General Spanky

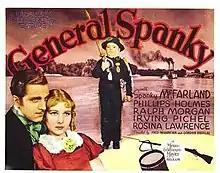

General Spanky is a 1936 American comedy film produced by Hal Roach. A spin-off of Roach's popular "Our Gang" short subjects, the film stars George McFarland, Phillips Holmes, Rosina Lawrence, Billie Thomas and Carl Switzer. Directed by Fred Newmeyer and Gordon Douglas, it was originally released to theaters on December 11, 1936, by Metro-Goldwyn-Mayer (MGM).